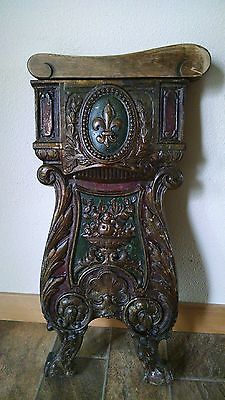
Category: chair